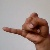
The image shows a hand gesture representing the letter 'J' in Indian Sign Language.